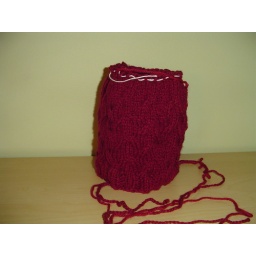
WIP - Cool Cables Hat by Bernat - It can fit a toilet paper roll!